Grey's Anatomy

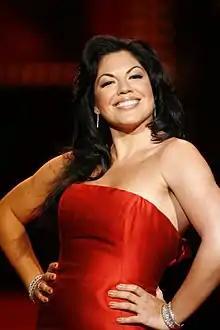
Sara Ramirez posing for the camera in a red dress

"Grey's Anatomy" first season commenced airing as a mid-season replacement to "Boston Legal" on March 27, 2005, and concluded on May 22, 2005. The 9-episode season aired on Sundays in the 10:00pm EST time slot, following "Desperate Housewives", although it had initially been slated for a January 2005 debut in the Monday 10:00pm EST time slot. The show was renewed by ABC for a second season, that aired in the same time slot as season 1. Premiering on September 25, 2005, and concluding on May 15, 2006, the season consisted of 27 episodes. As the original first season order was for 13 episodes, 5 episodes were held for season 2, as ABC decided to close the first season of "Grey's Anatomy" on the same night as "Desperate Housewives" finale. During season 2, "Grey's Anatomy" produced 2 specials recapping the events of recent episodes, narrated by Bailey, entitled "Straight to the Heart" and "Under Pressure". The show was renewed for a third season, which was relocated to the coveted Thursday 9:00 pm EST time slot. The show has remained on Thursdays since then. Commencing on September 21, 2006, and ending on May 17, 2007, season 3 consisted of 25 episodes. 2 more specials were produced during the show's third season, entitled "Complications of the Heart" and "Every Moment Counts", which were narrated by Bailey and Morgan, respectively.